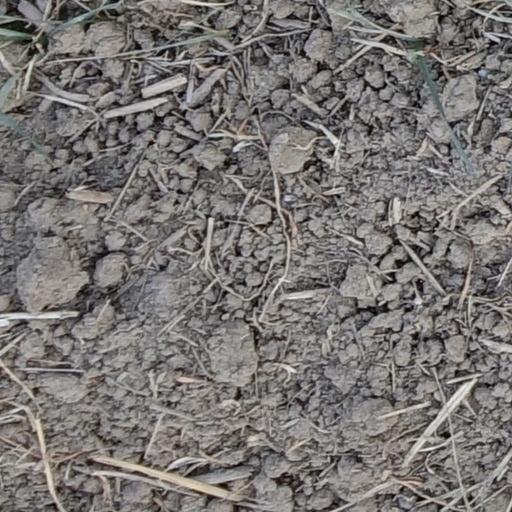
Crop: wheat